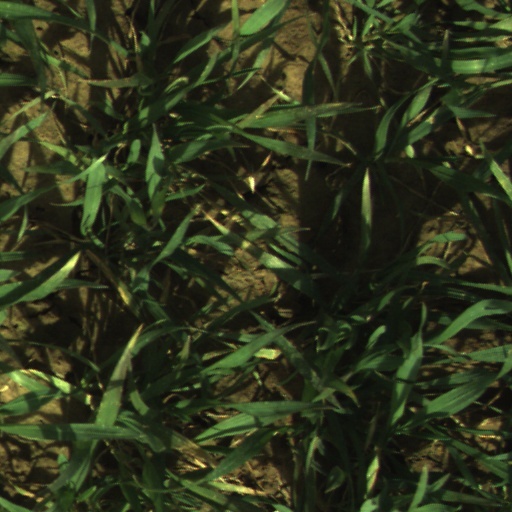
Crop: wheat